Gabriella Tarantello

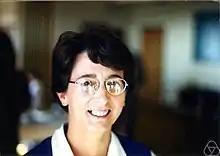
Berkeley, 1987

Gabriella Tarantello (born 15 October 1958) is an Italian mathematician specializing in partial differential equations, differential geometry, and gauge theory. She is a professor in the department of mathematics at the University of Rome Tor Vergata.